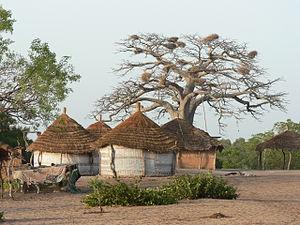
L'Aire marine protégée de Bamboung est une zone de préservation du milieu marin située sur le bolong Bamboung, près de Toubacouta, dans le sud du Sine-Saloum.